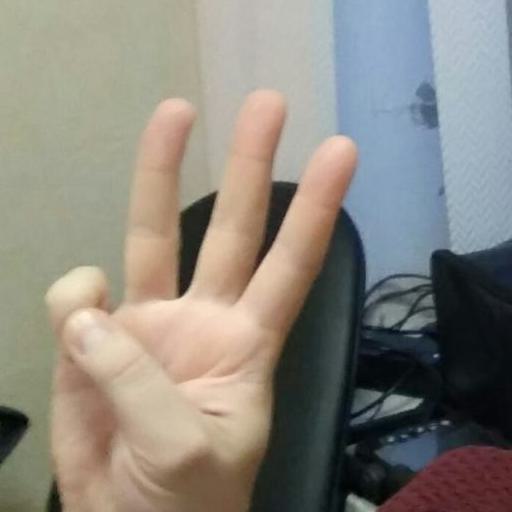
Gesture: three